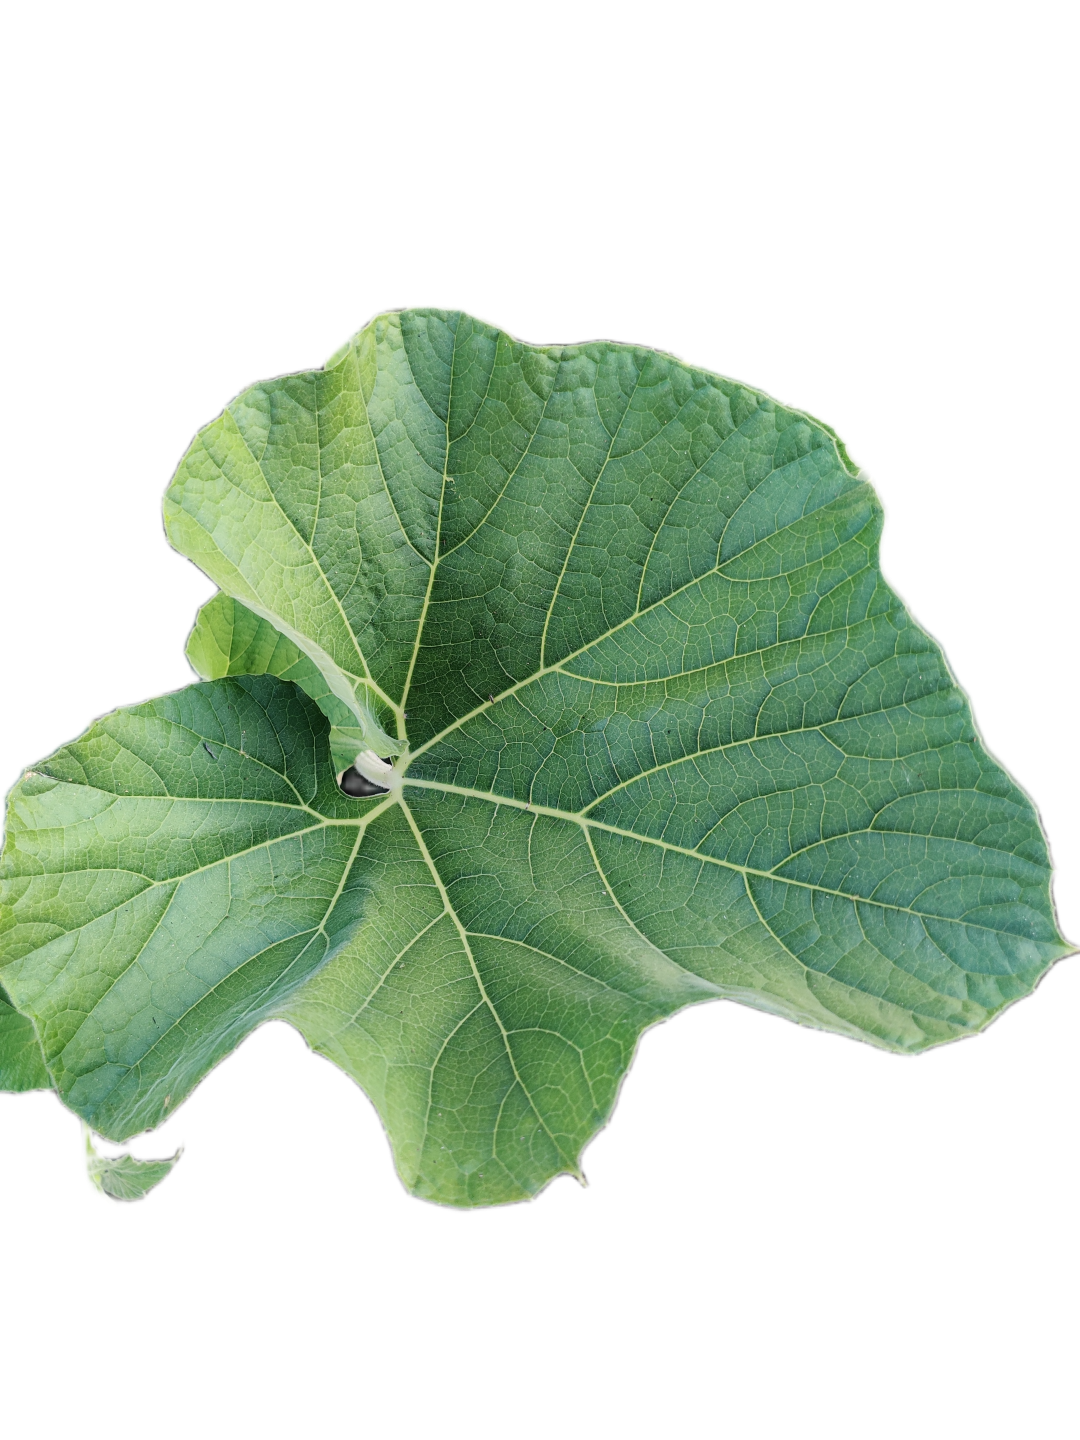
Crop: Bottle Gourd
Label: Healthy